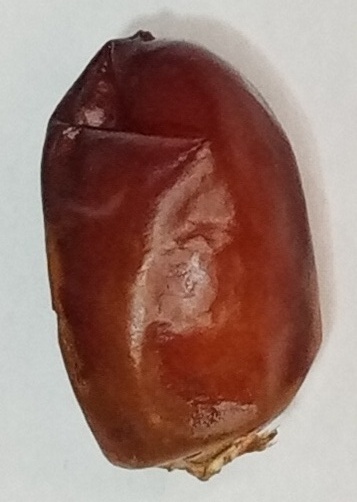
Variety: aseel
Size: small
Grade: grade-1